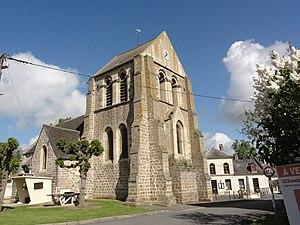
Laniscourt est une commune française située dans le département de l'Aisne, en région Hauts-de-France.